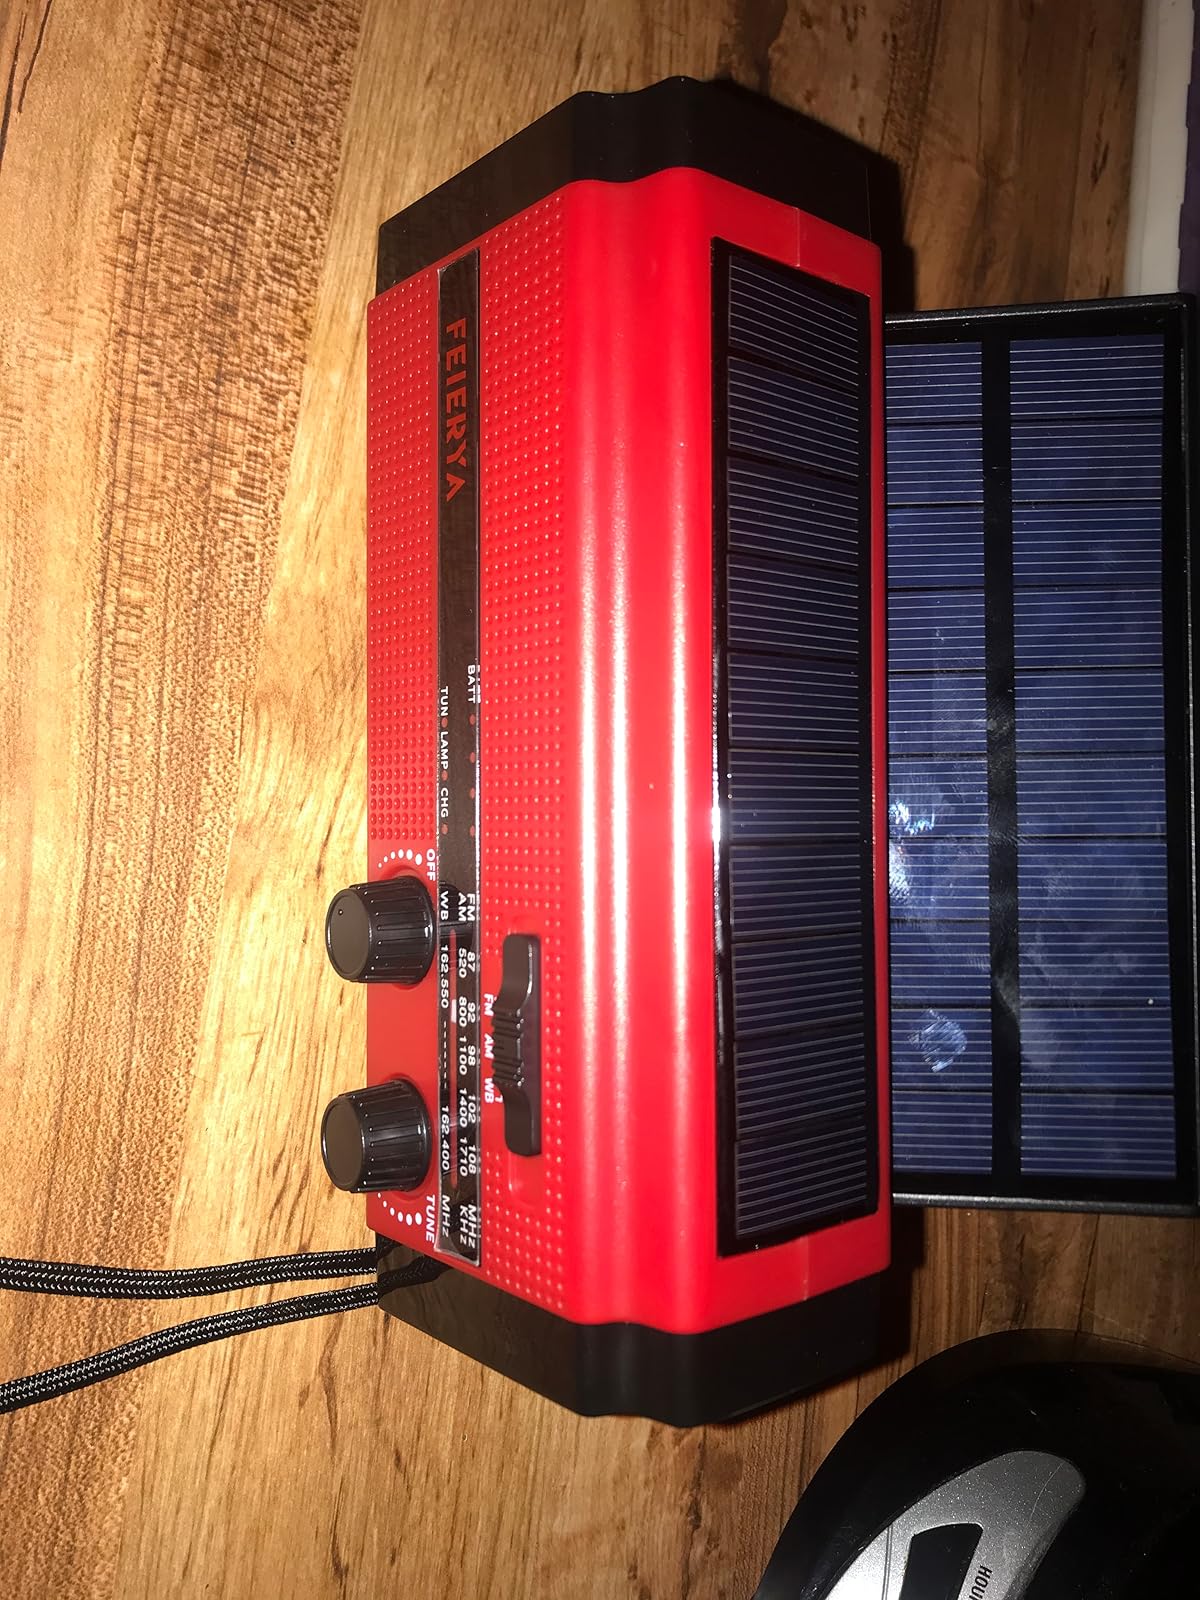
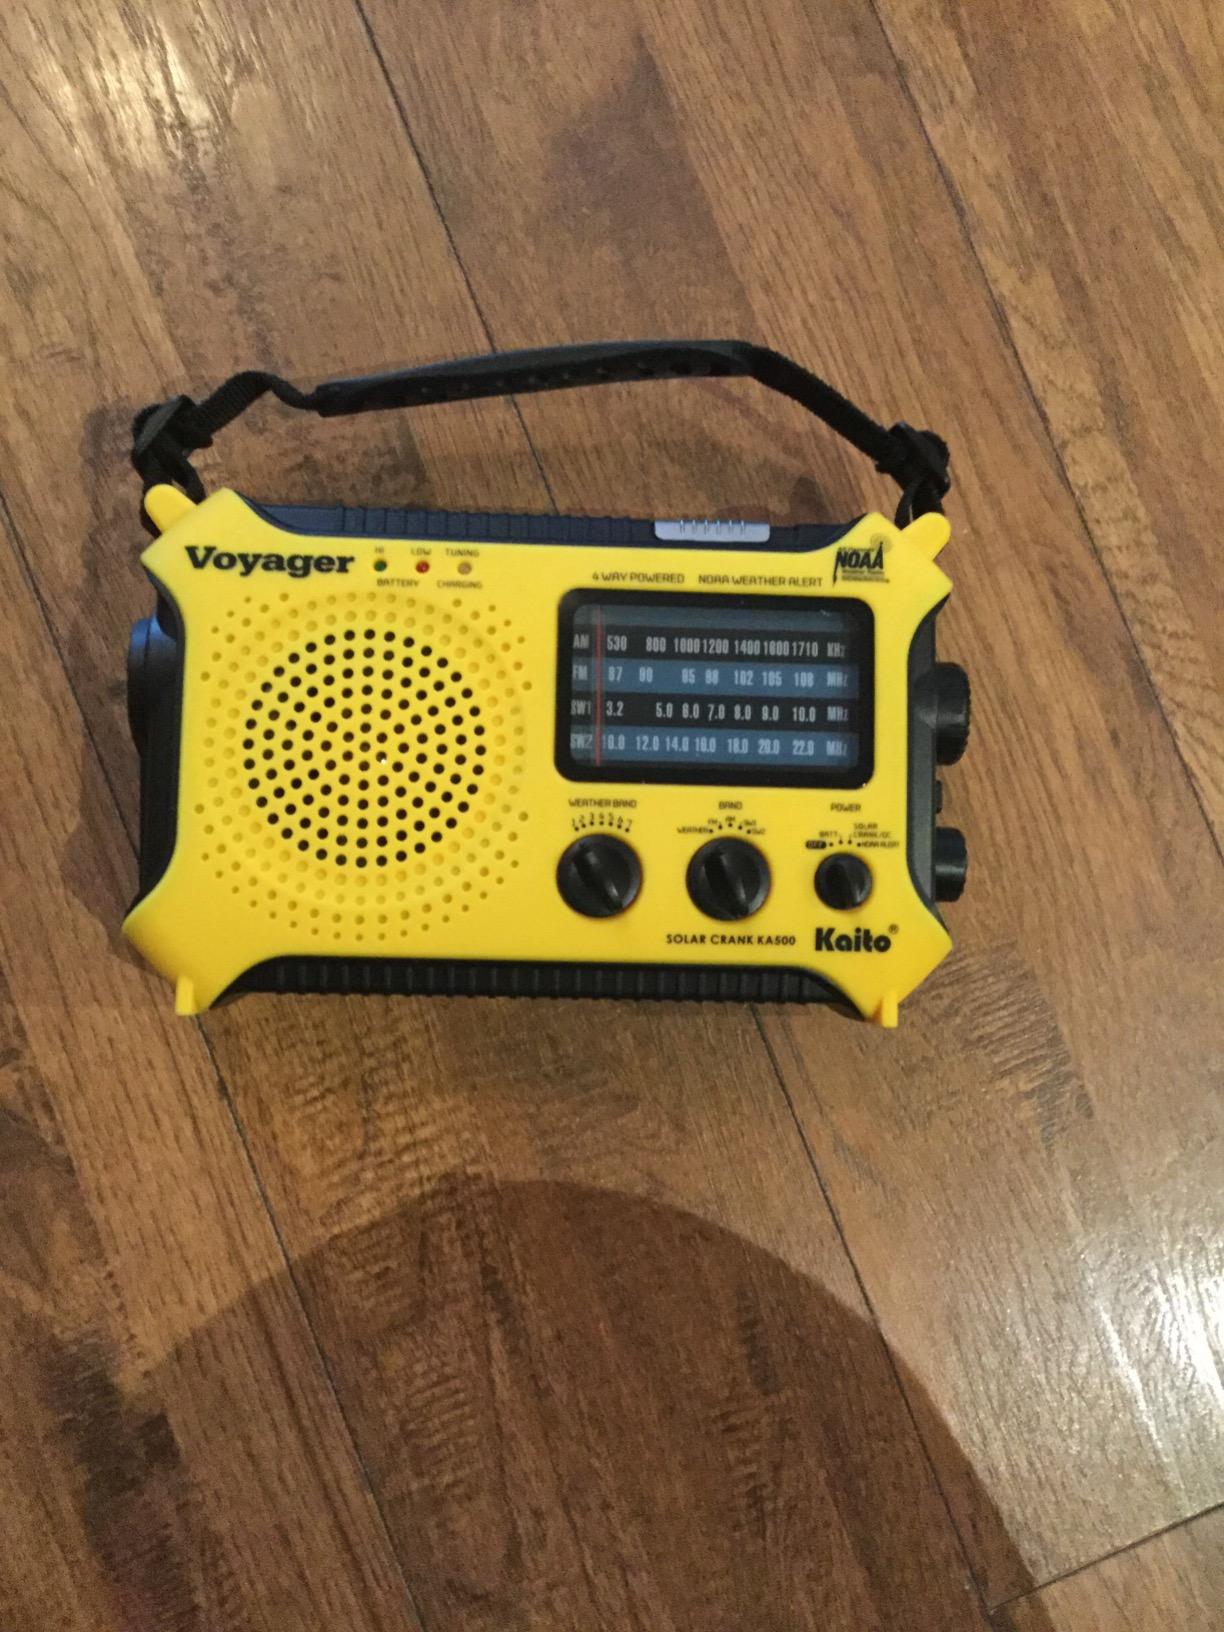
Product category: radio
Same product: no